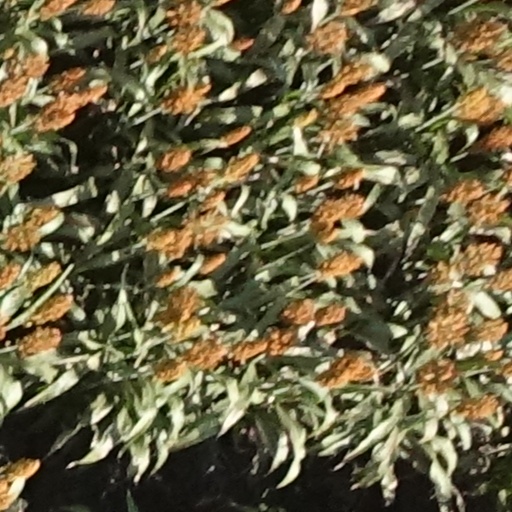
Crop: sorghum